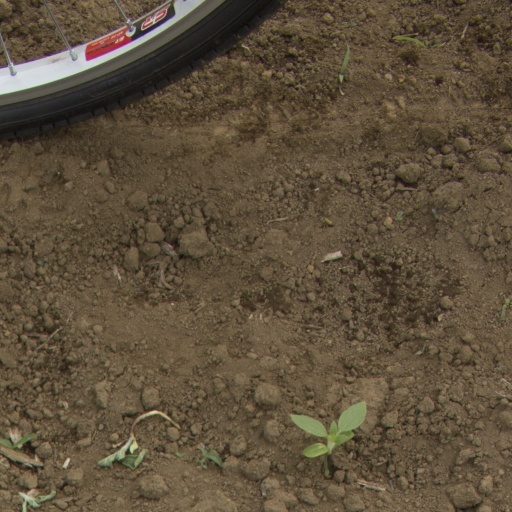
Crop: Jerusalem artichoke